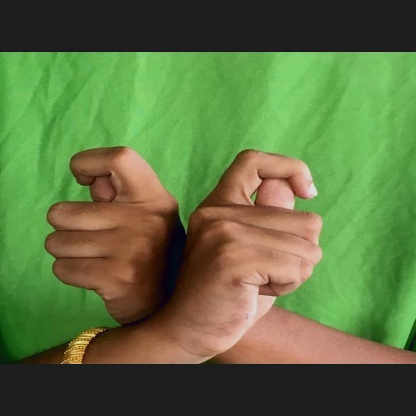
Mudra: Berunda